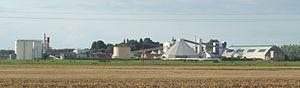
Sucrerie d'Aiserey, Côte-d'Or, Bourgogne, France
Aiserey est une commune française située dans le département de la Côte-d'Or en région Bourgogne-Franche-Comté. C'est une petite commune qui compte aux alentours de 1300 habitants. Elle est traversée par le Canal de Bourgogne. Elle est principalement connue pour accueillir la seule sucrerie de Bourgogne-Franche-Comté, et à cette occasion pour accueillir la traditionnelle Fête du Sucre, qui se déroule le 2ᵉ dimanche de chaque mois de septembre.